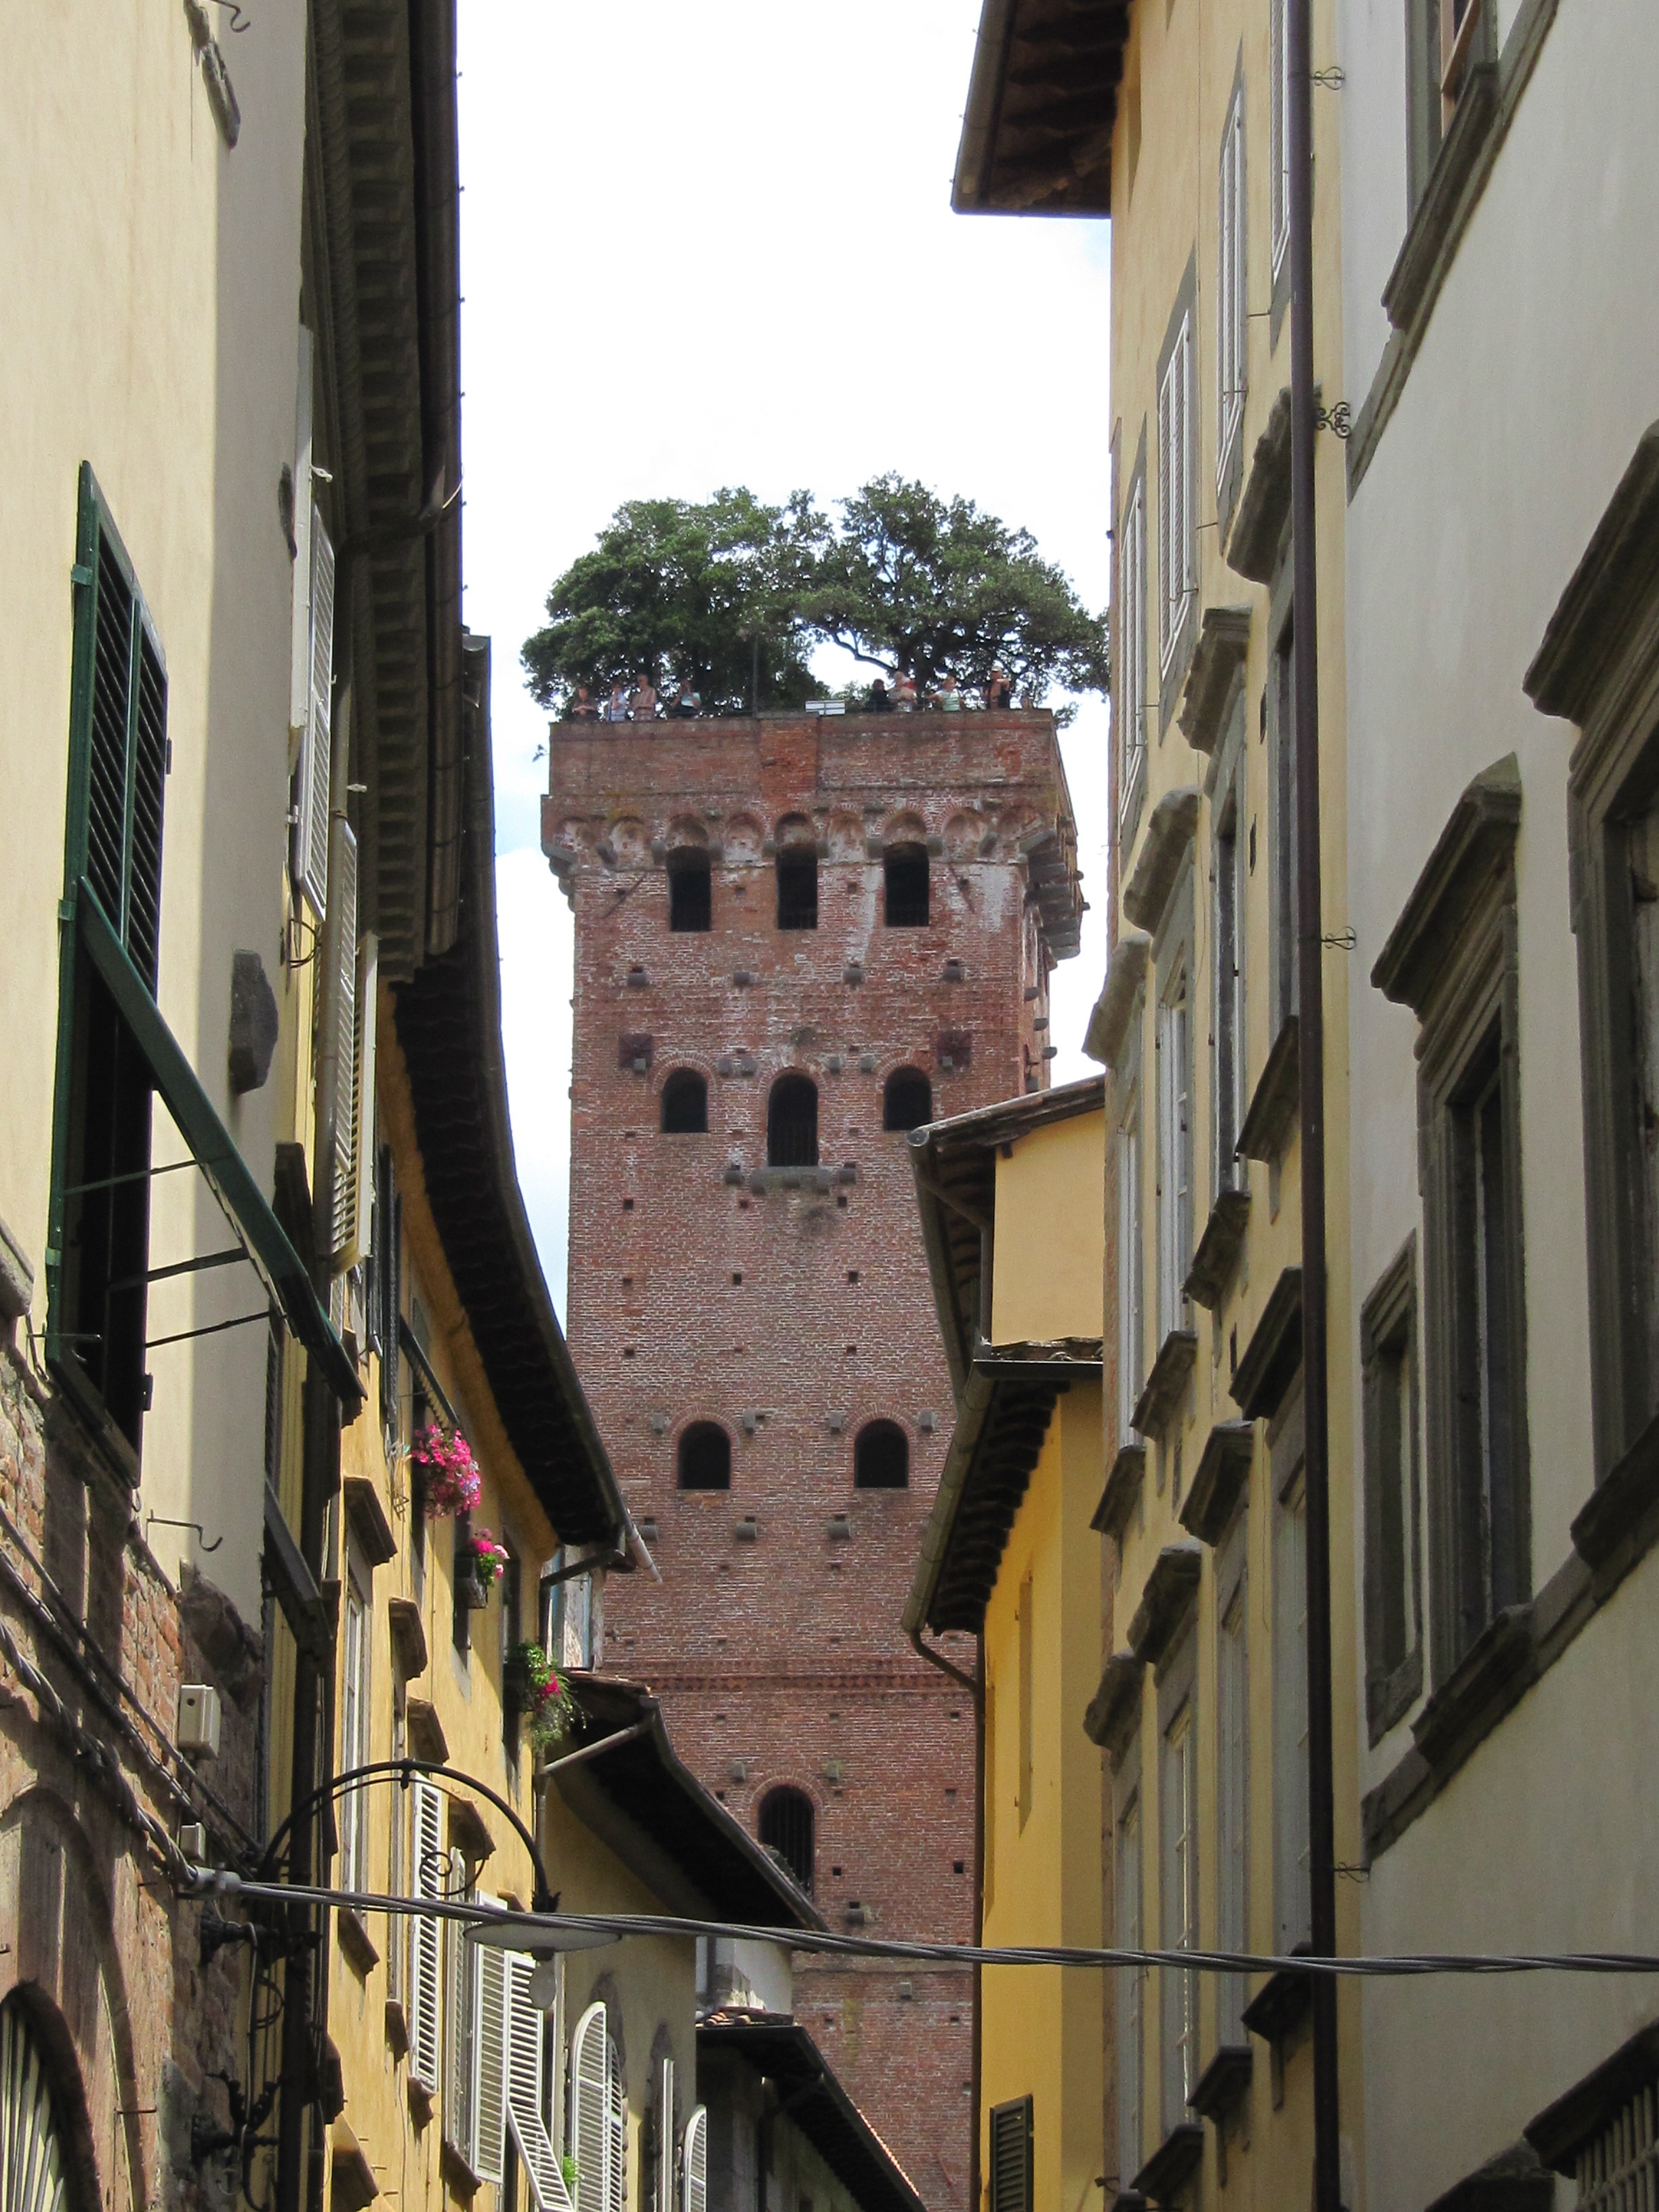
architecture, road, street, town, alley, city, wall, overgrown, downtown, balcony, tower, facade, tourism, apartment, waterway, lucca, neighbourhood, stone oak, urban area, human settlement